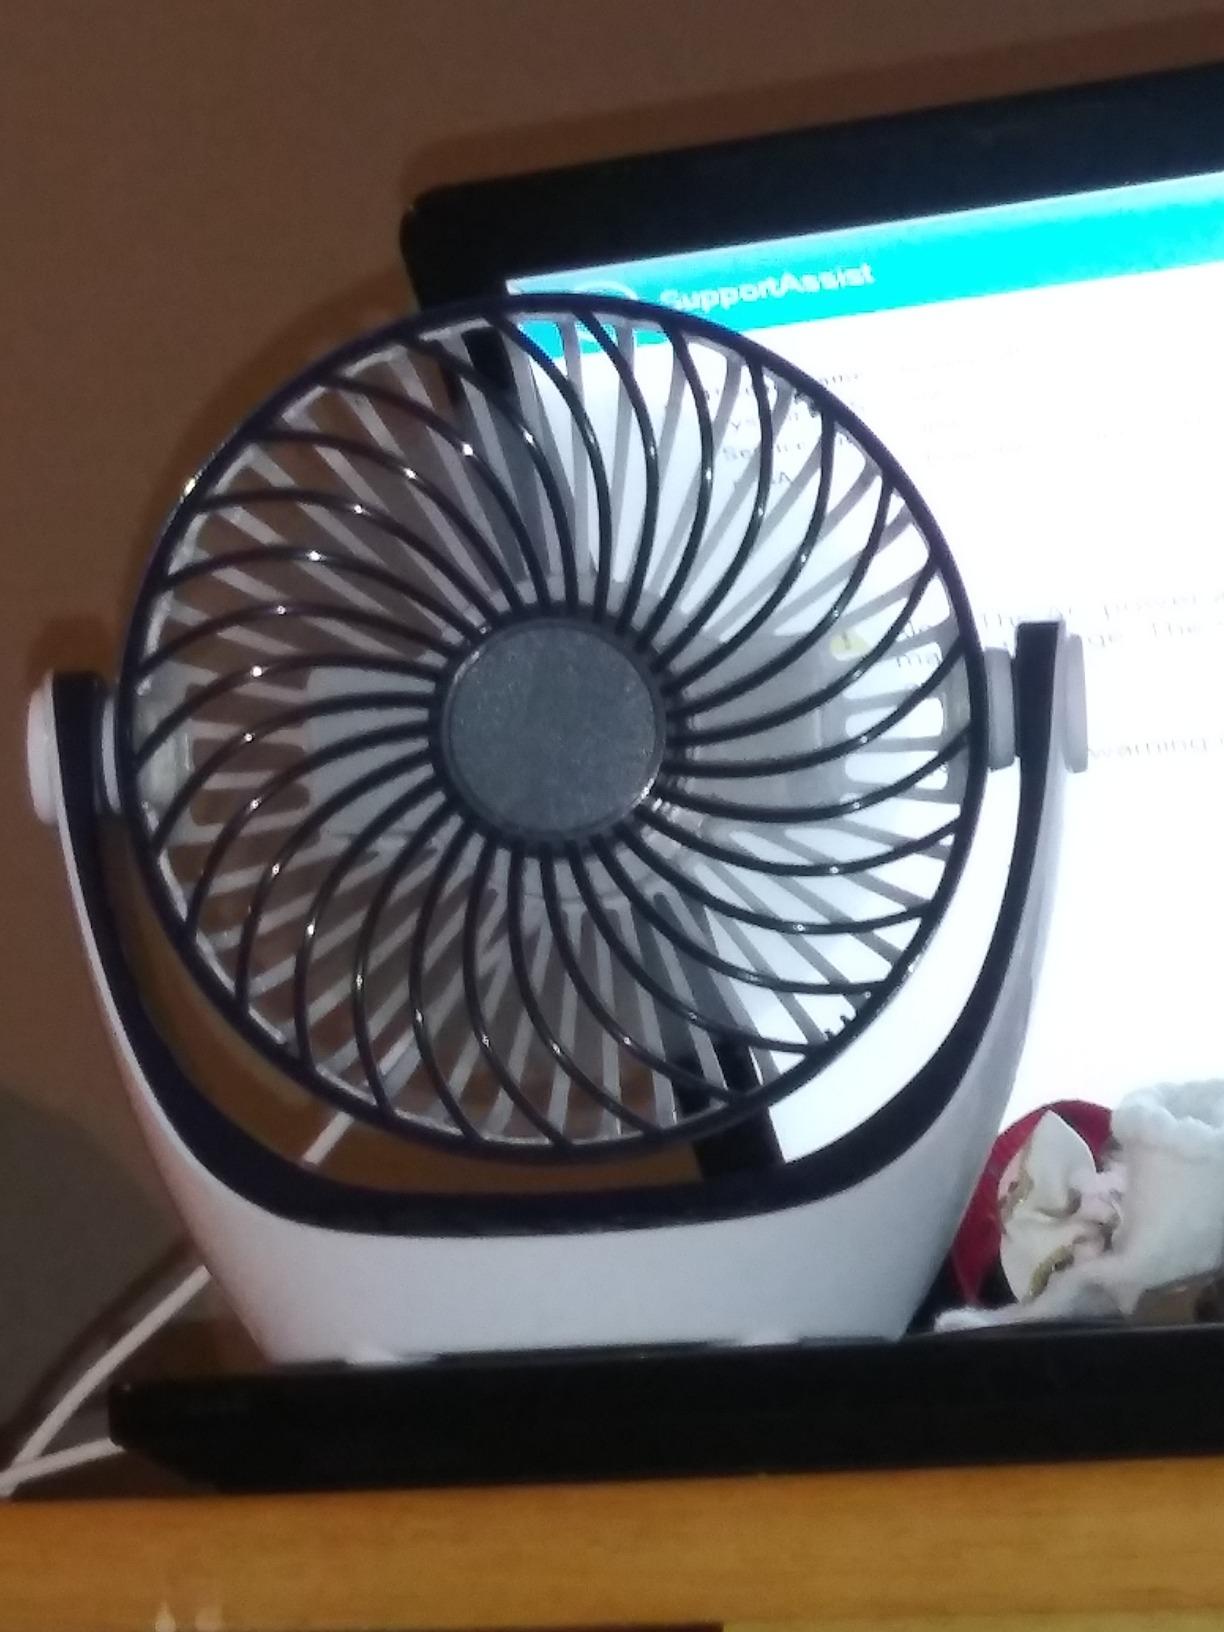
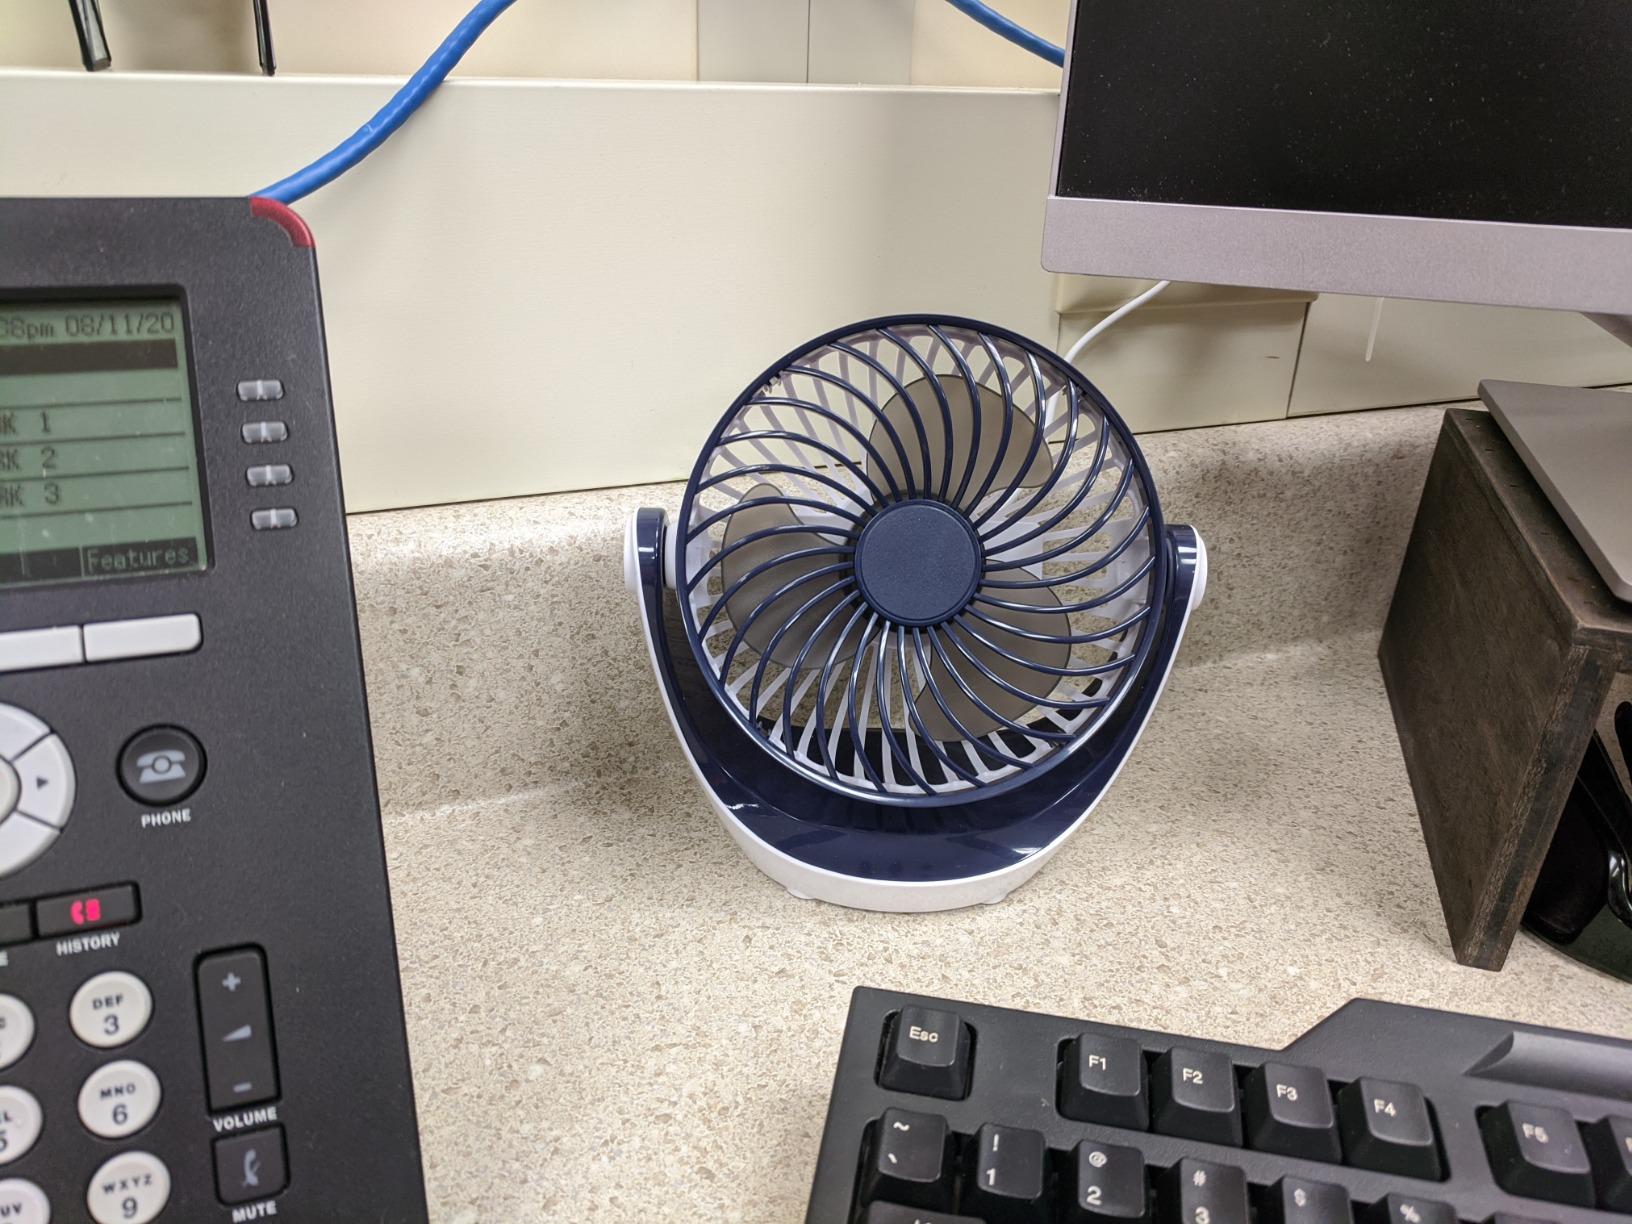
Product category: fan
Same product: yes